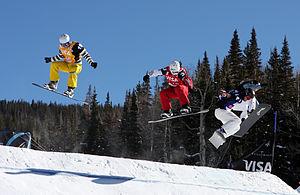
Kevin Hill né le 27 juin 1986 est un snowbordeur canadien licencié au BC Provincial. Il a débuté en Coupe du monde en 2009 à Cypress.